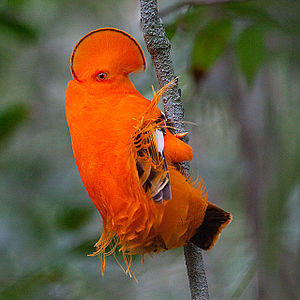
Orange klippehane
Den orange klippehane er en fugleart fra Sydamerika som tilhører familien kotingaer.